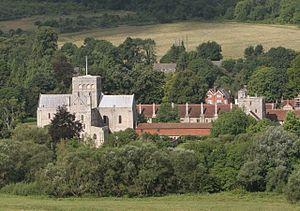
Henri de Blois, abbé de Glastonbury, puis évêque de Winchester, légat papal d'Angleterre, fut un personnage important de la politique anglaise de son temps, et particulièrement du règne de son frère Étienne d'Angleterre.